St Paul's School, London

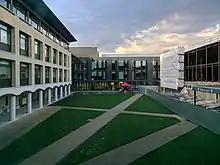
On the left, the new science block is visible; in the centre is the first phase of the new general teaching block (GTB) building; on the right is visible the old half-demolished GTB and the former main entrance.

In 1884 a new building designed by the architect Alfred Waterhouse rose to dominate the countryside of Hammersmith. The terracotta for the Hammersmith school was made by the famous Gibbs and Canning of Tamworth. At this time the street numbering was changed locally and so the school address, whether by accident or design, became 153 Hammersmith Road. The preparatory school, Colet Court, was soon afterwards housed in new premises in a similar style on the opposite side of the road.